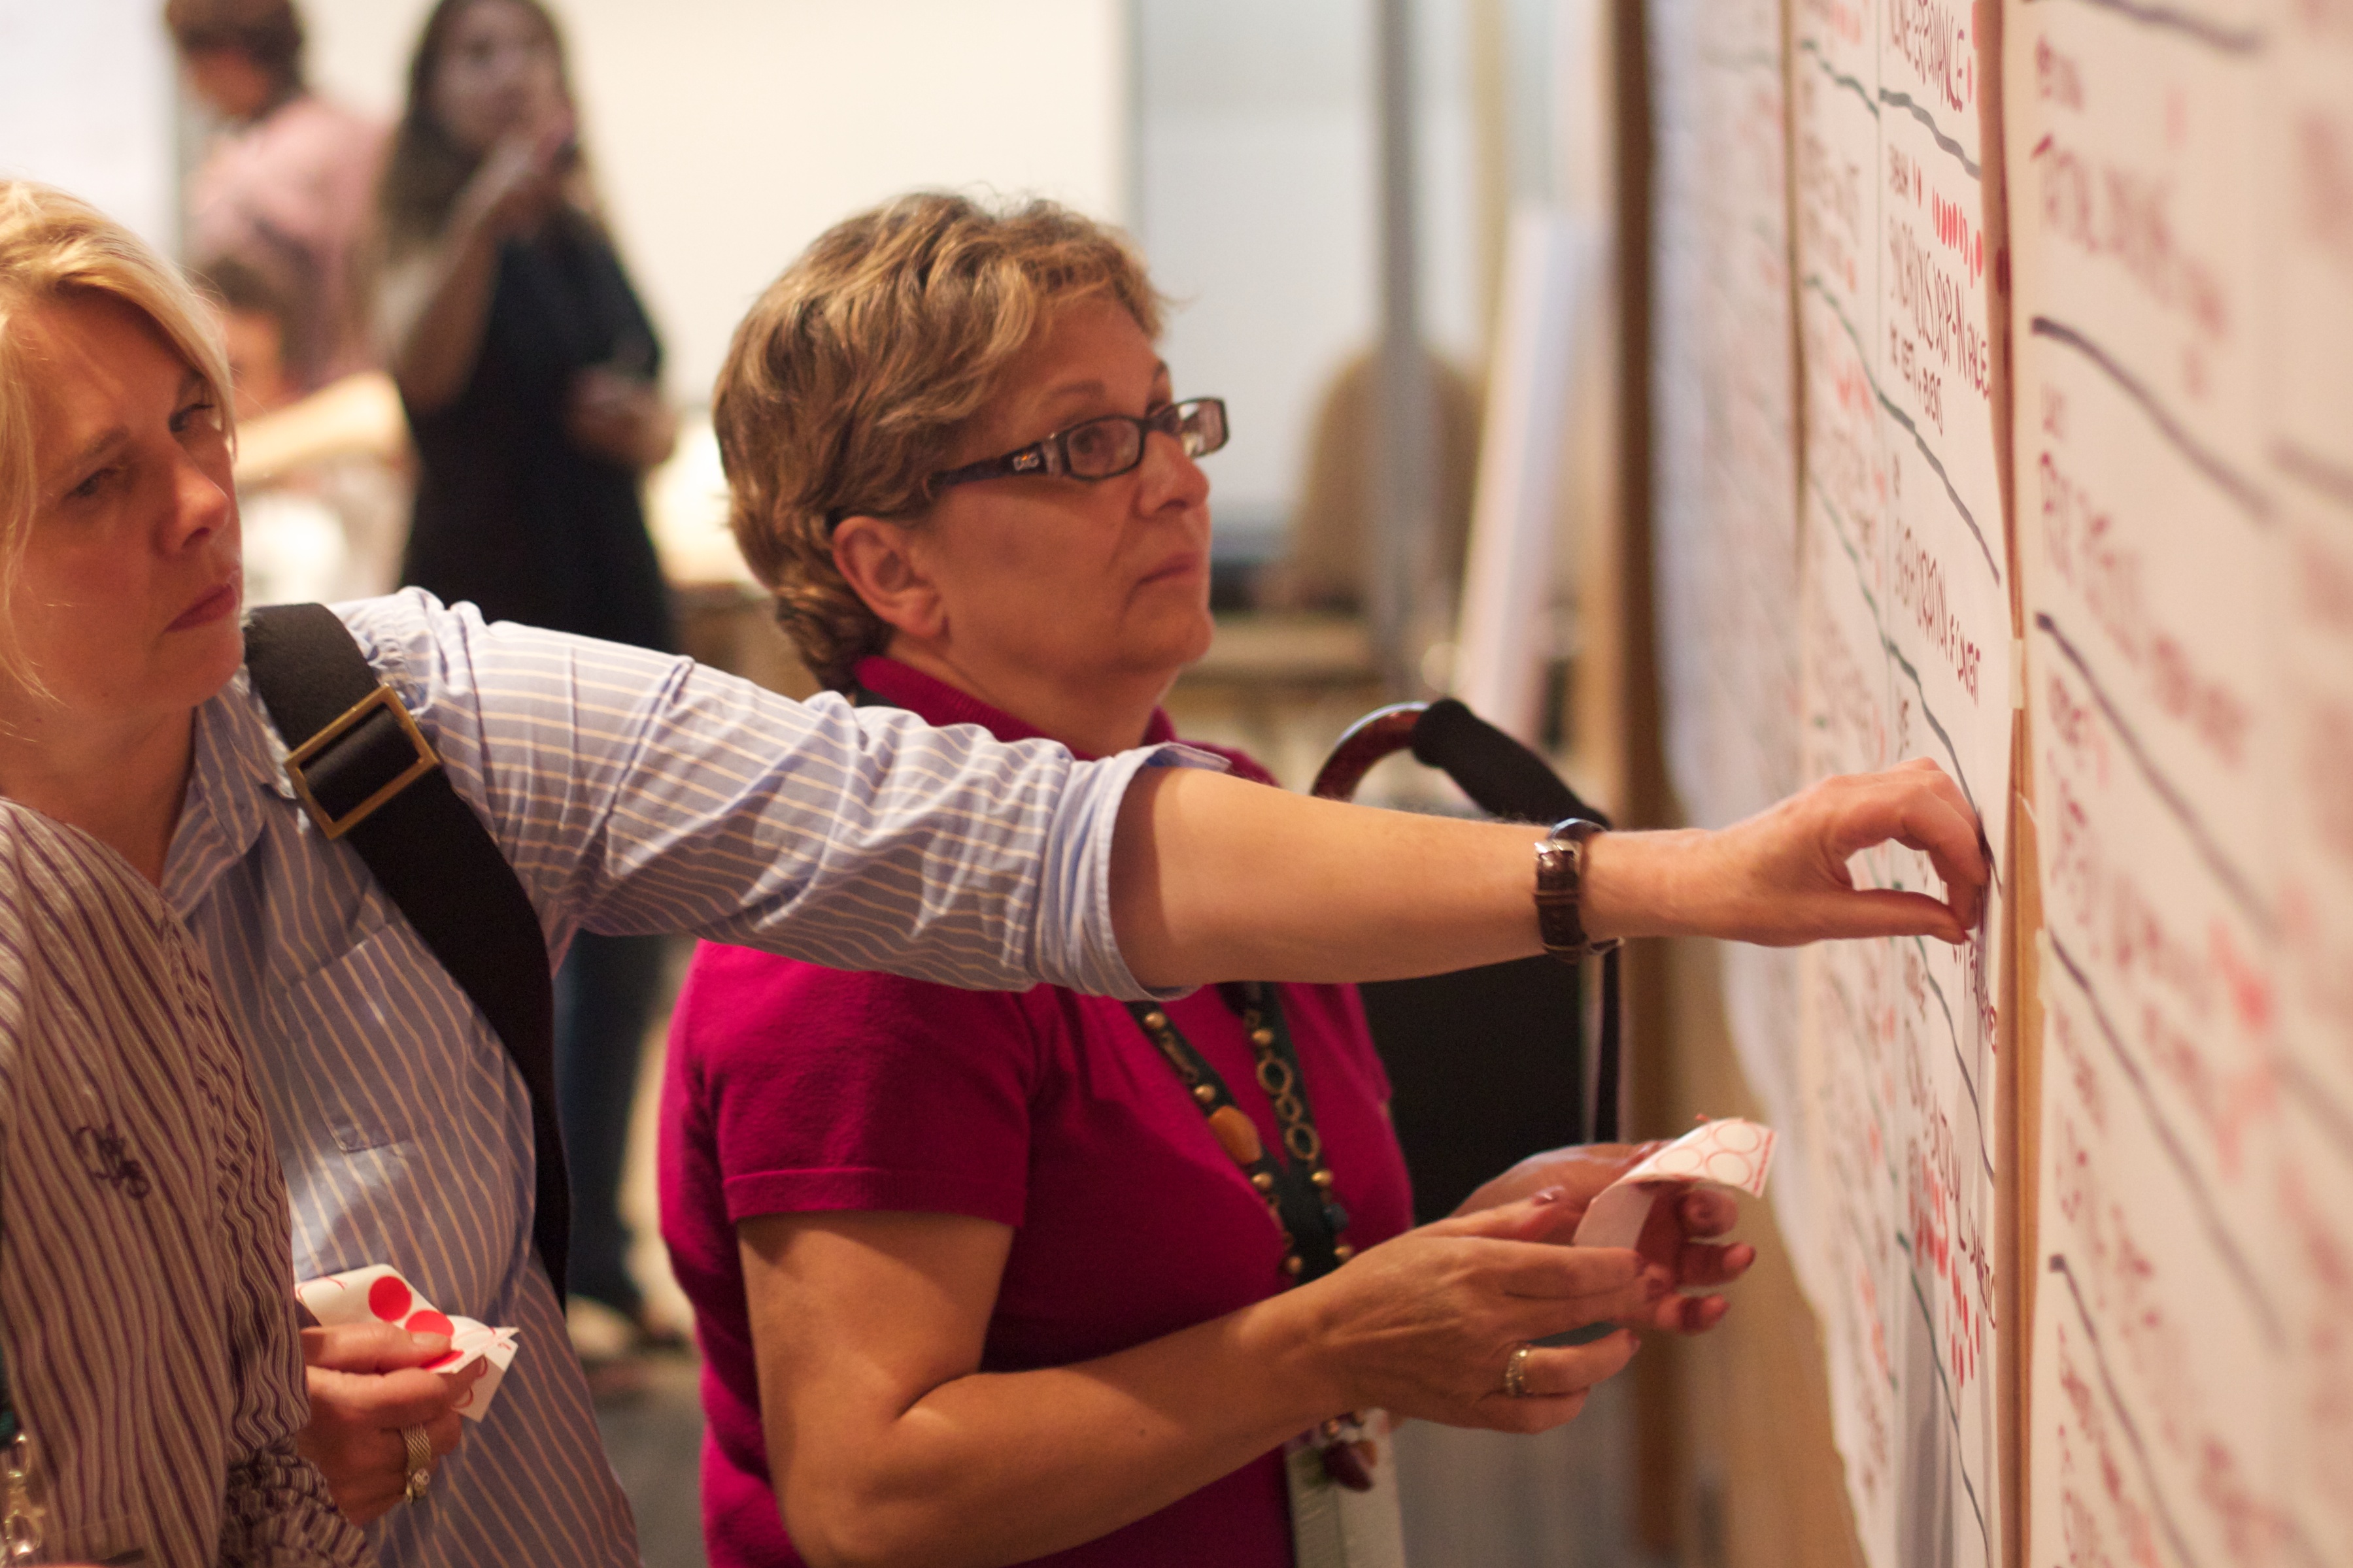
girl, senior citizen, oet10, nmcfriends